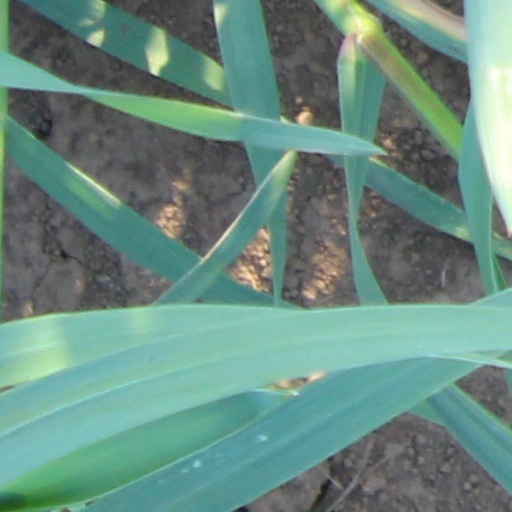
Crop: wheat